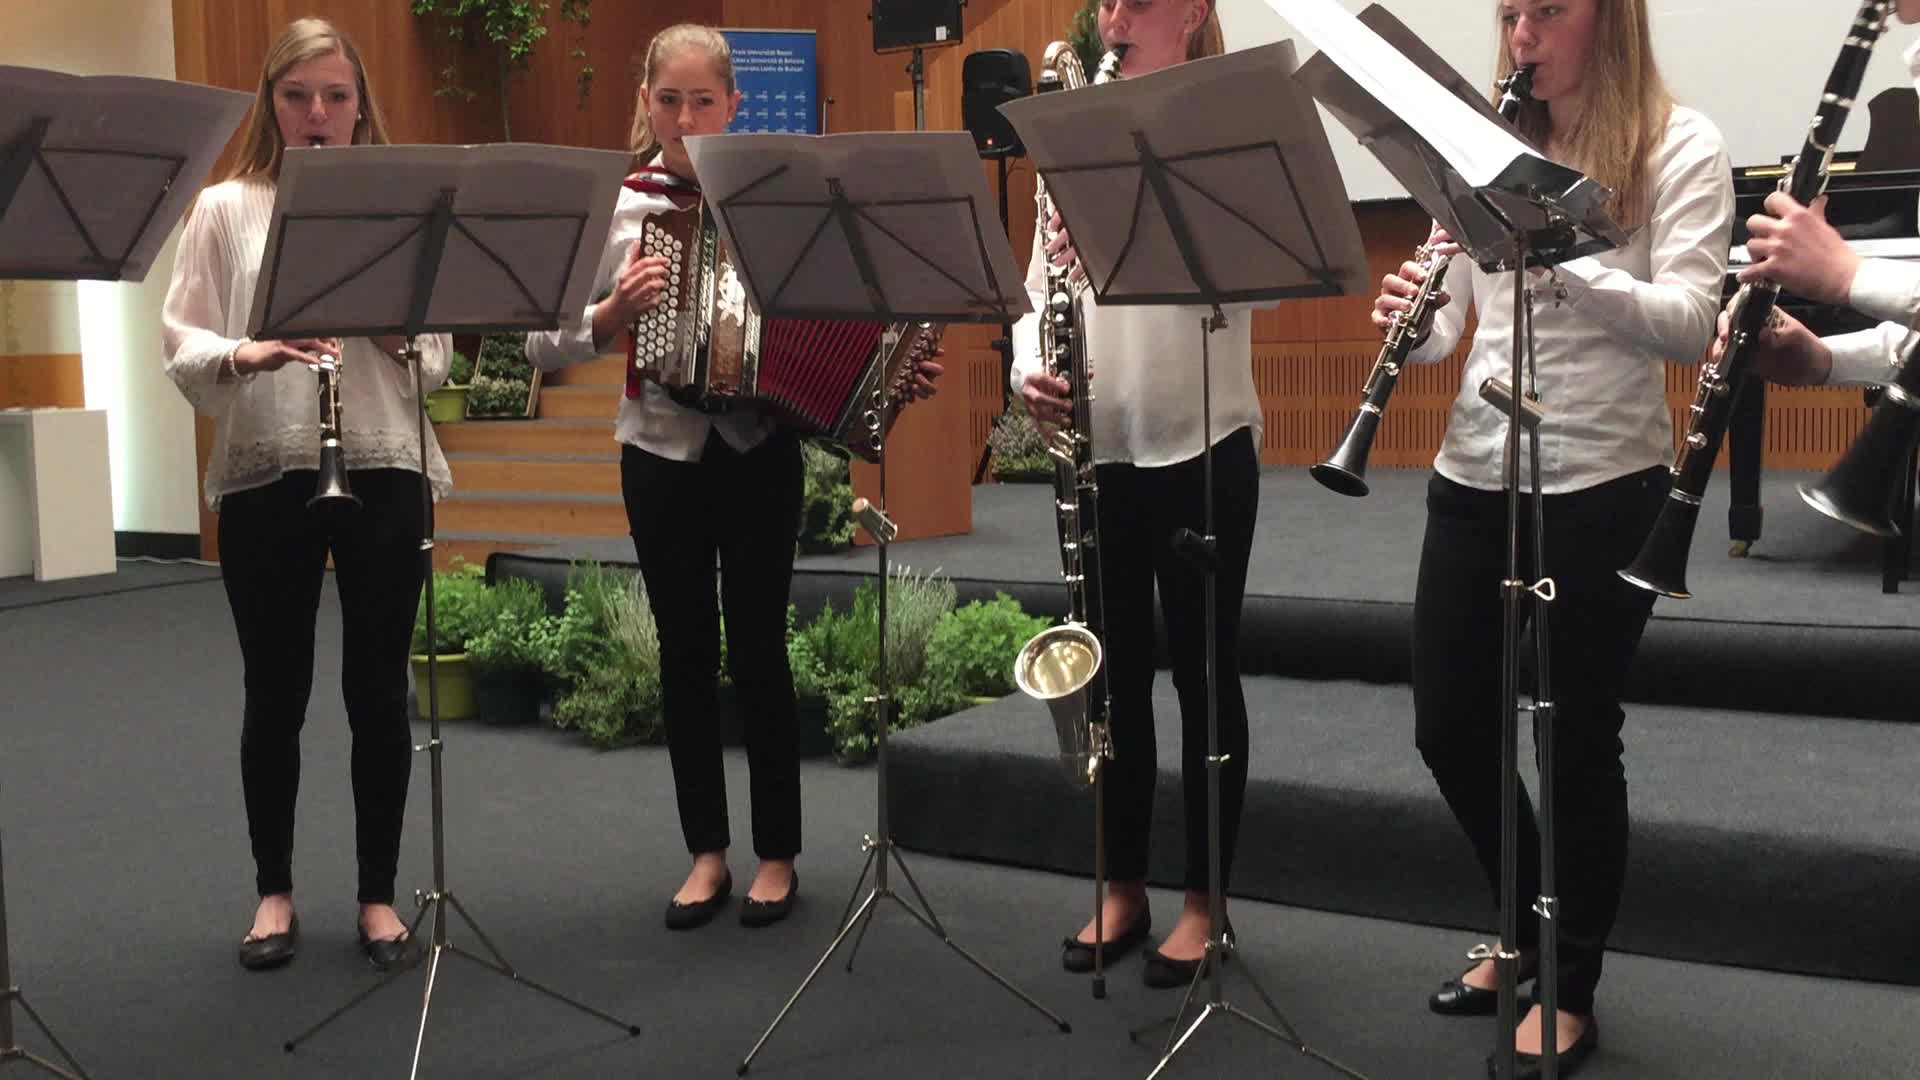
person, musician, profession, performance art, orchestra, musical ensemble